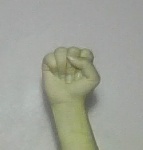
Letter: saad